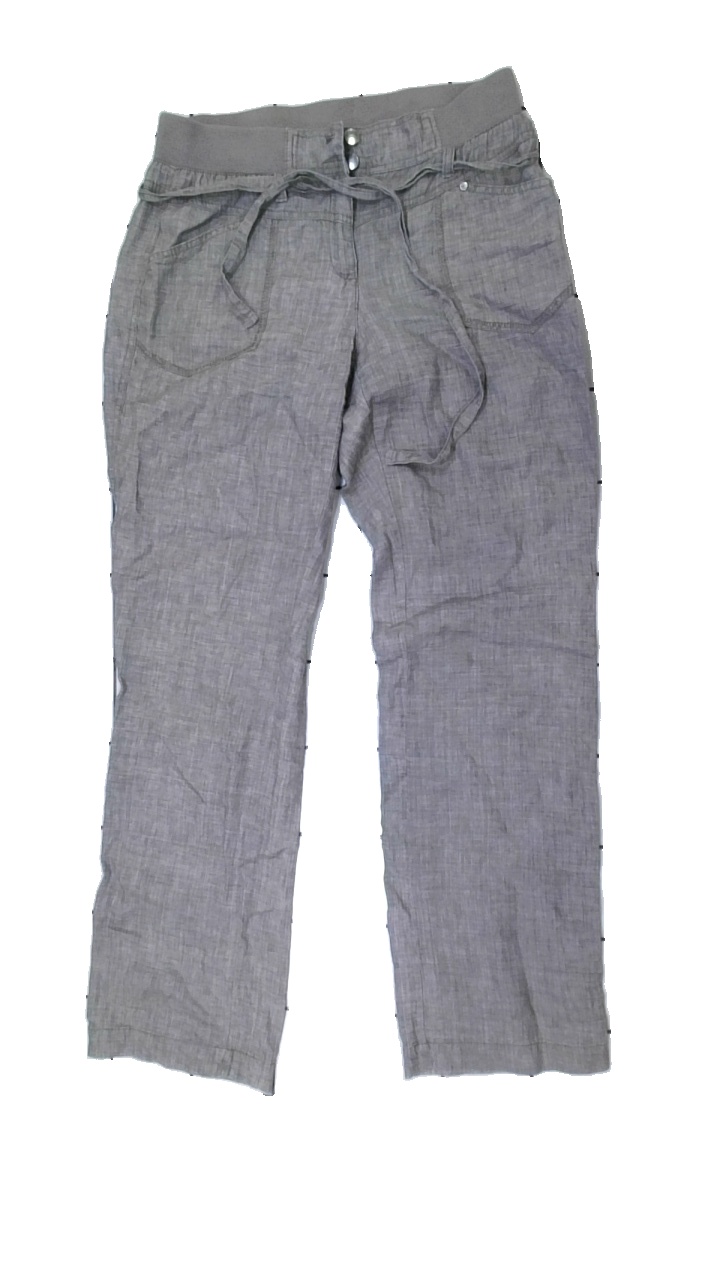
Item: Trousers (Ladies)
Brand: Street One
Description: Grey cotton trousers for women
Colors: Grey
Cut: Regular
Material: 100% cotton
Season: All
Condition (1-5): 2
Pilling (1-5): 4
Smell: Major
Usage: Reuse
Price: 50-100